The River (artwork)

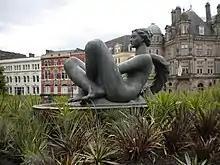
"The River" in 2016, with the water replaced by a flowerbed

The River, locally known as the Floozie in the Jacuzzi, is an artwork in Victoria Square, Birmingham, England.